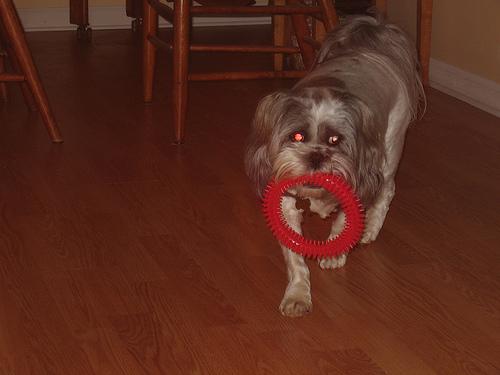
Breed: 215-n000038-Lhasa